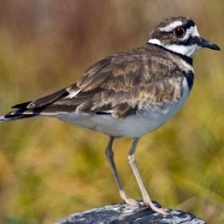
Species: KILLDEAR
Scientific name: CHARADRIUS VOCIFERUS